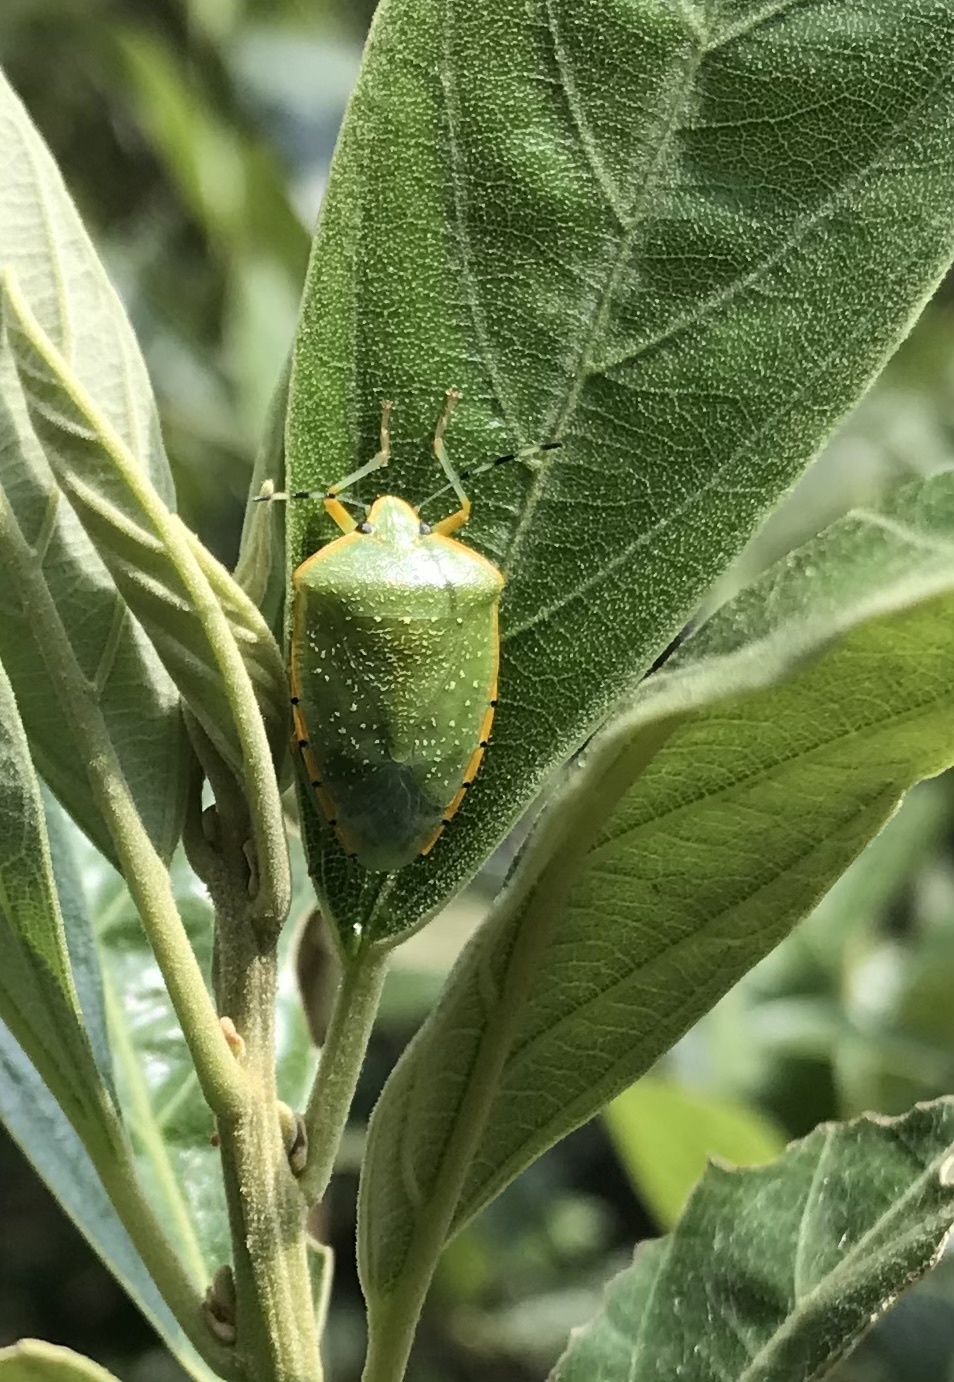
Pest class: stink_bug